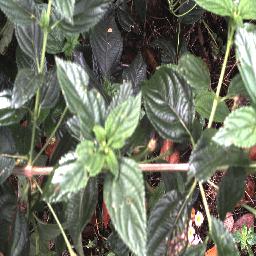
Label: lantana